Yamachiche

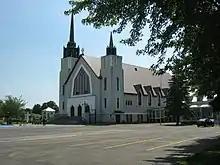
Church of Sainte-Anne-d'Yamachiche, replacing the original, built in 1794

In 1653, the area was part of a fief granted to Pierre Boucher de Grosbois, Governor of Trois-Rivières, and in 1672, it was formally ceded to Grosbois. The Grosbois or Machiche Seignory was 1.5 leagues long by 2 leagues deep along the shores of Lac Saint-Pierre. But because of war with the Iroquois First Nation, it could not be colonized until the beginning of the 18th century.